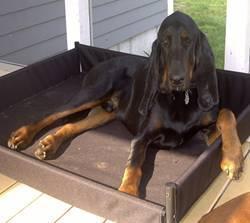
black-and-tan_coonhound